Orphanage

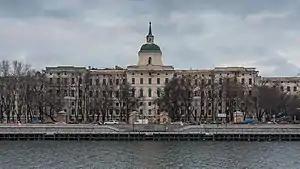
The Moscow Orphanage (founded in 1763, constructed in the 1770s)

A very influential philanthropist of the era was Thomas John Barnardo, the founder of the charity Barnardos. Becoming aware of the great numbers of homeless and destitute children adrift in the cities of England and encouraged by the 7th Earl of Shaftesbury and the 1st Earl Cairns, he opened the first of the "Dr. Barnardo’s Homes" in 1870. By his death in 1905, he had established 112 district homes, which searched for and received waifs and strays, to feed, clothe and educate them. The system under which the institution was carried on is broad as follows: the infants and younger girls and boys were chiefly "boarded out" in rural districts; girls above fourteen years of age were sent to the industrial training homes, to be taught useful domestic occupations; boys above seventeen years of age were first tested in labor homes and then placed in employment at home, sent to sea, or emigrated; boys of between thirteen and seventeen years of age were trained for the various trades for which they might be mentally or physically fitted.